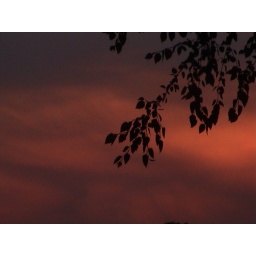
This tree was outside my window when I lived in Columbia, SC.